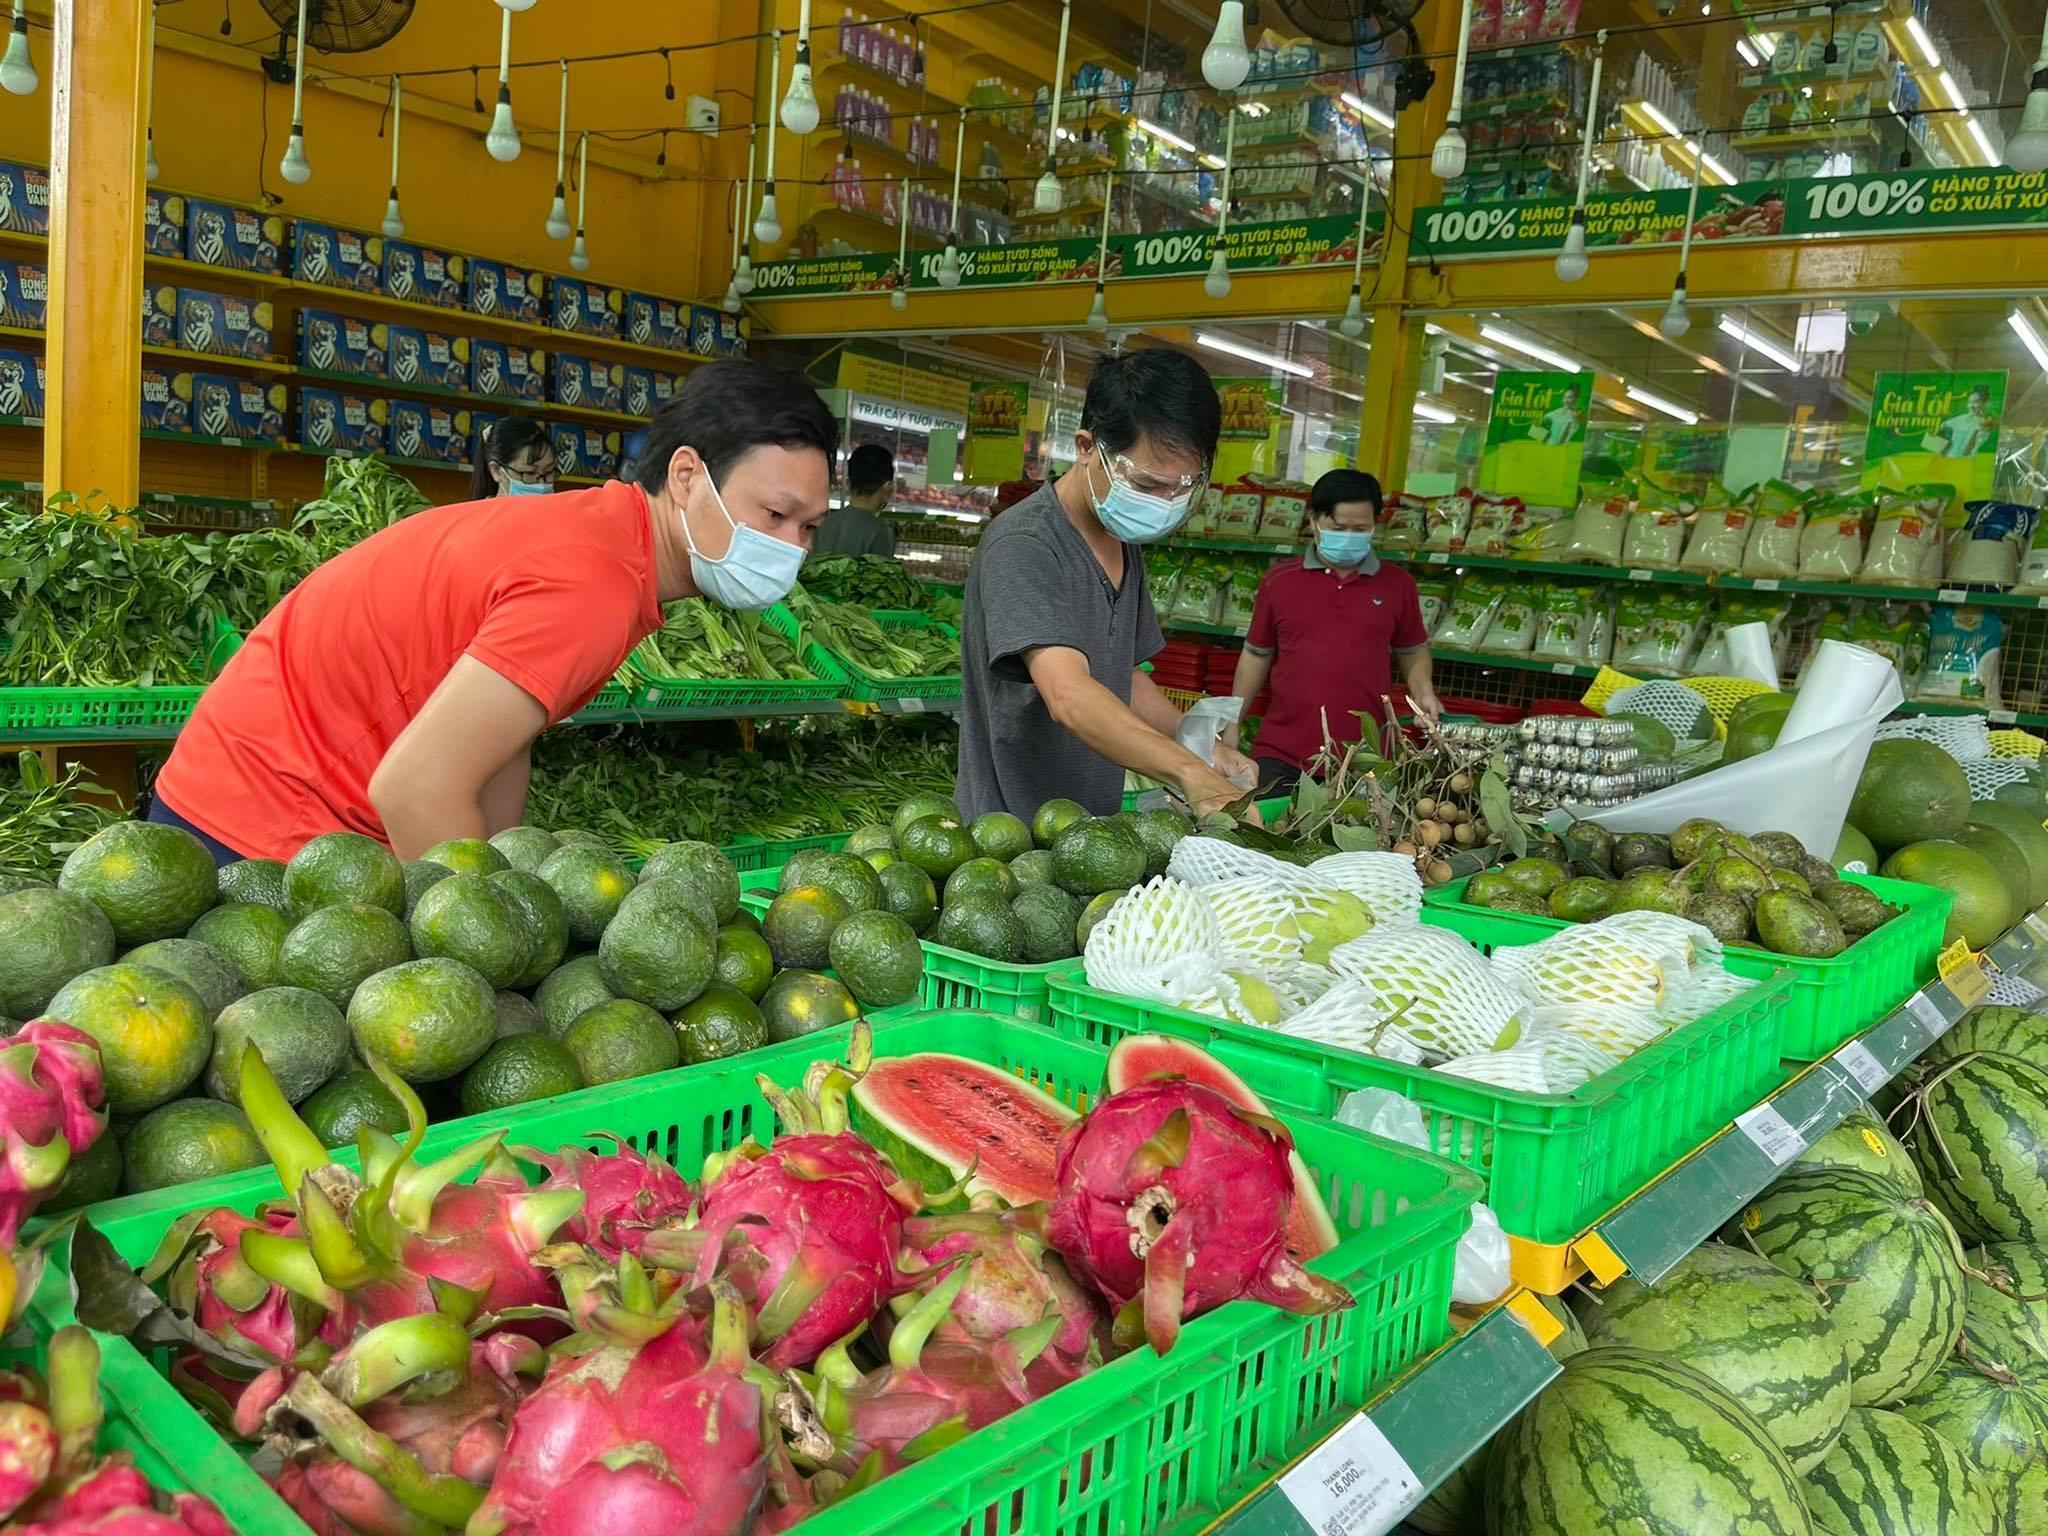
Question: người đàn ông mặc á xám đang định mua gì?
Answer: trái cây